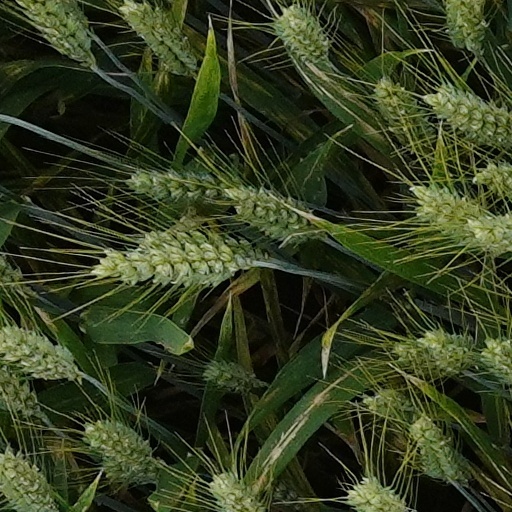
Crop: wheat